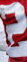
Number: 2